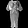
Label: Dress